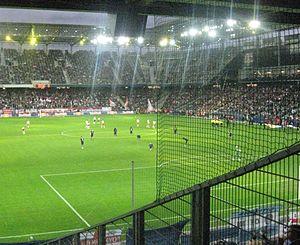
Le parcours européen du Manchester City Football Club est l'histoire des participations du Manchester City Football Club aux différentes Coupes d'Europe. Manchester City a participé à des compétitions organisées par l'UEFA à plusieurs occasions. Le club a représenté l'Angleterre en Ligue des champions à cinq occasions, en Ligue Europa sept fois et en Coupe des vainqueurs de coupe deux fois. Manchester City est l'une des douze équipes basées en Angleterre à avoir gagné un trophée européen, en l'occurrence la Coupe des vainqueurs de coupe 1969-1970.